A Gallery

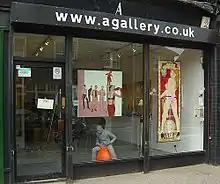
The A Gallery, Wimbledon, July 2007. Paintings by Peter McArdle (left) and Paul Harvey, sculpture by Adrian Bannister.

The A Gallery was a contemporary art gallery in Wimbledon, London run by Fraser Kee Scott.